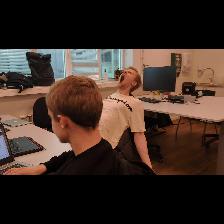
Label: Human